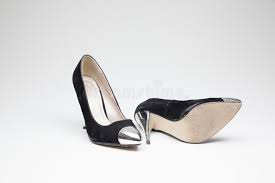
Waste category: shoes